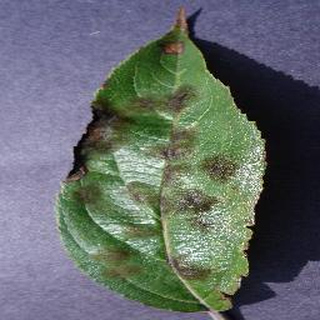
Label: apple_apple_scab